Henderson–Metz House

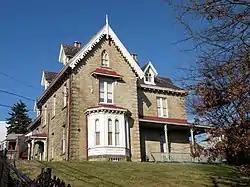

The Henderson–Metz House is located in the Fineview neighborhood of Pittsburgh, Pennsylvania. The house was built circa 1860, was listed on the National Register of Historic Places in 1979.